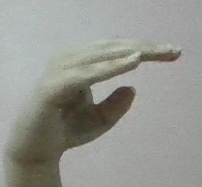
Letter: jeem